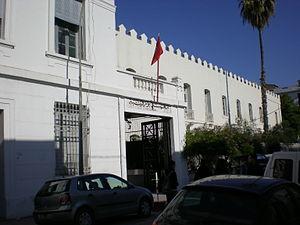
Habib Bourguiba, né officiellement le 3 août 1903 à Monastir, est le huitième et dernier enfant de Ali Bourguiba et de Fattouma Khefacha. Issu d'une famille modeste, sa naissance marque la honte de sa mère et l'inquiétude de son père, les deux étant d'un âge avancé. Le jeune Habib, qui évolue dans un environnement féminin, est marqué dès son jeune âge par les inégalités des sexes. Malgré sa situation financière, Ali Bourguiba décide d'investir son argent dans l'instruction de son fils pour lui éviter son sort d'être enrôlé dans l'armée. Dans ce cadre, il l'envoie à Tunis en 1907, chez son frère M'hamed pour l'inscrire au Collège Sadiki. Séparé de sa mère à l'âge de 5 ans, il vit dans de modestes conditions à la capitale où il est marqué par l'affaire du Djellaz de 1911. En 1913, au grand soulagement de son père, il décroche son certificat d'études primaires qui le dispense du service militaire et lui permet de poursuivre ses études secondaires au collège Sadiki. Cependant, il perd sa mère, à l'âge de 10 ans, la même année, ce qui le marquera toute sa vie.
Le lycée Carnot de Tunis, actuel lycée pilote Bourguiba de Tunis, est un lycée français à l'étranger situé à Tunis et en activité jusqu'en 1982.